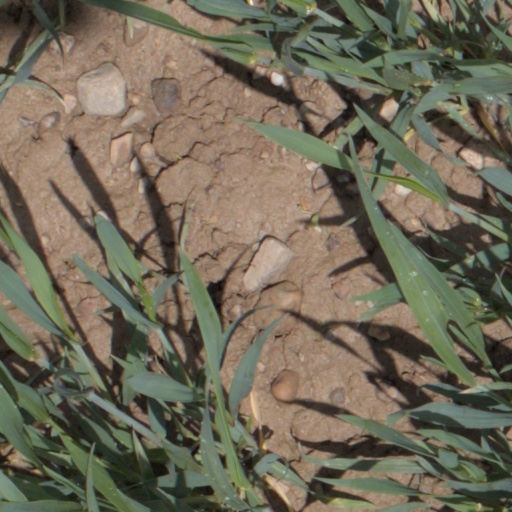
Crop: wheat